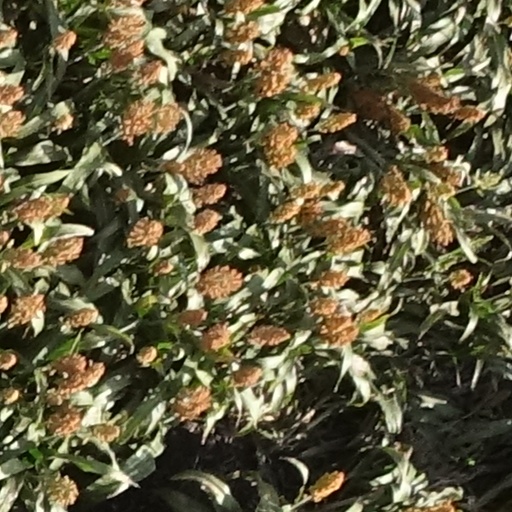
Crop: sorghum